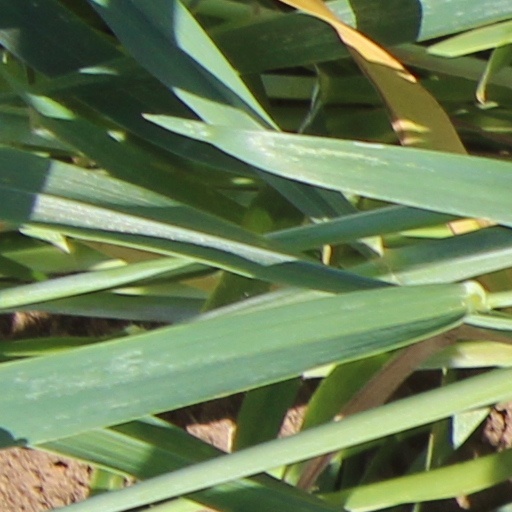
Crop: wheat